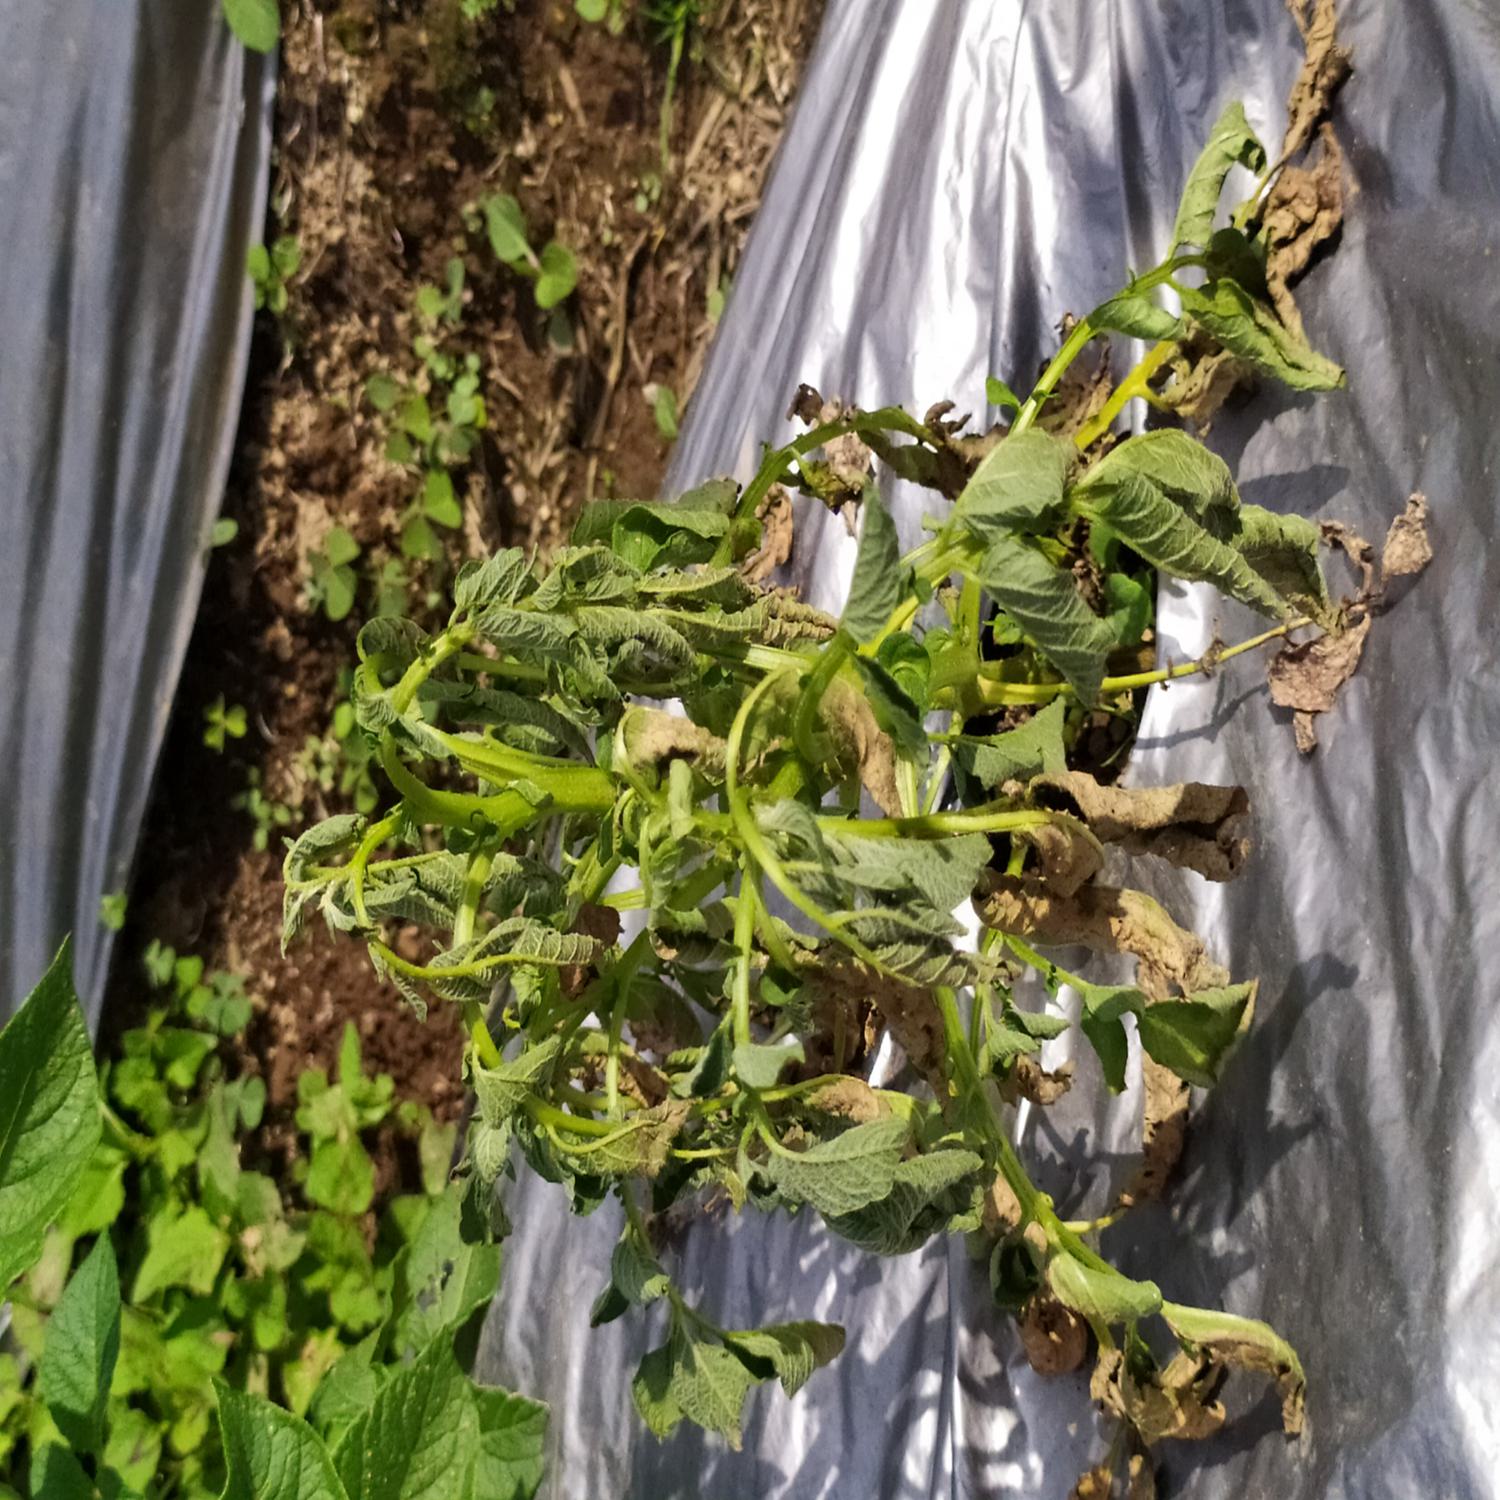
Label: Bacteria